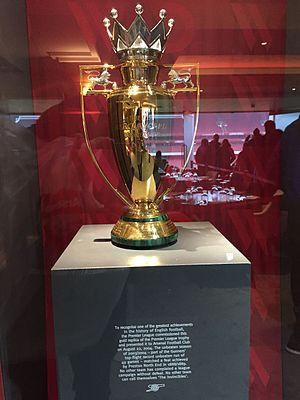
Arsenal Football Club est un club de football anglais fondé le 1ᵉʳ décembre 1886 à Londres. Son siège est situé dans le borough londonien d'Islington.